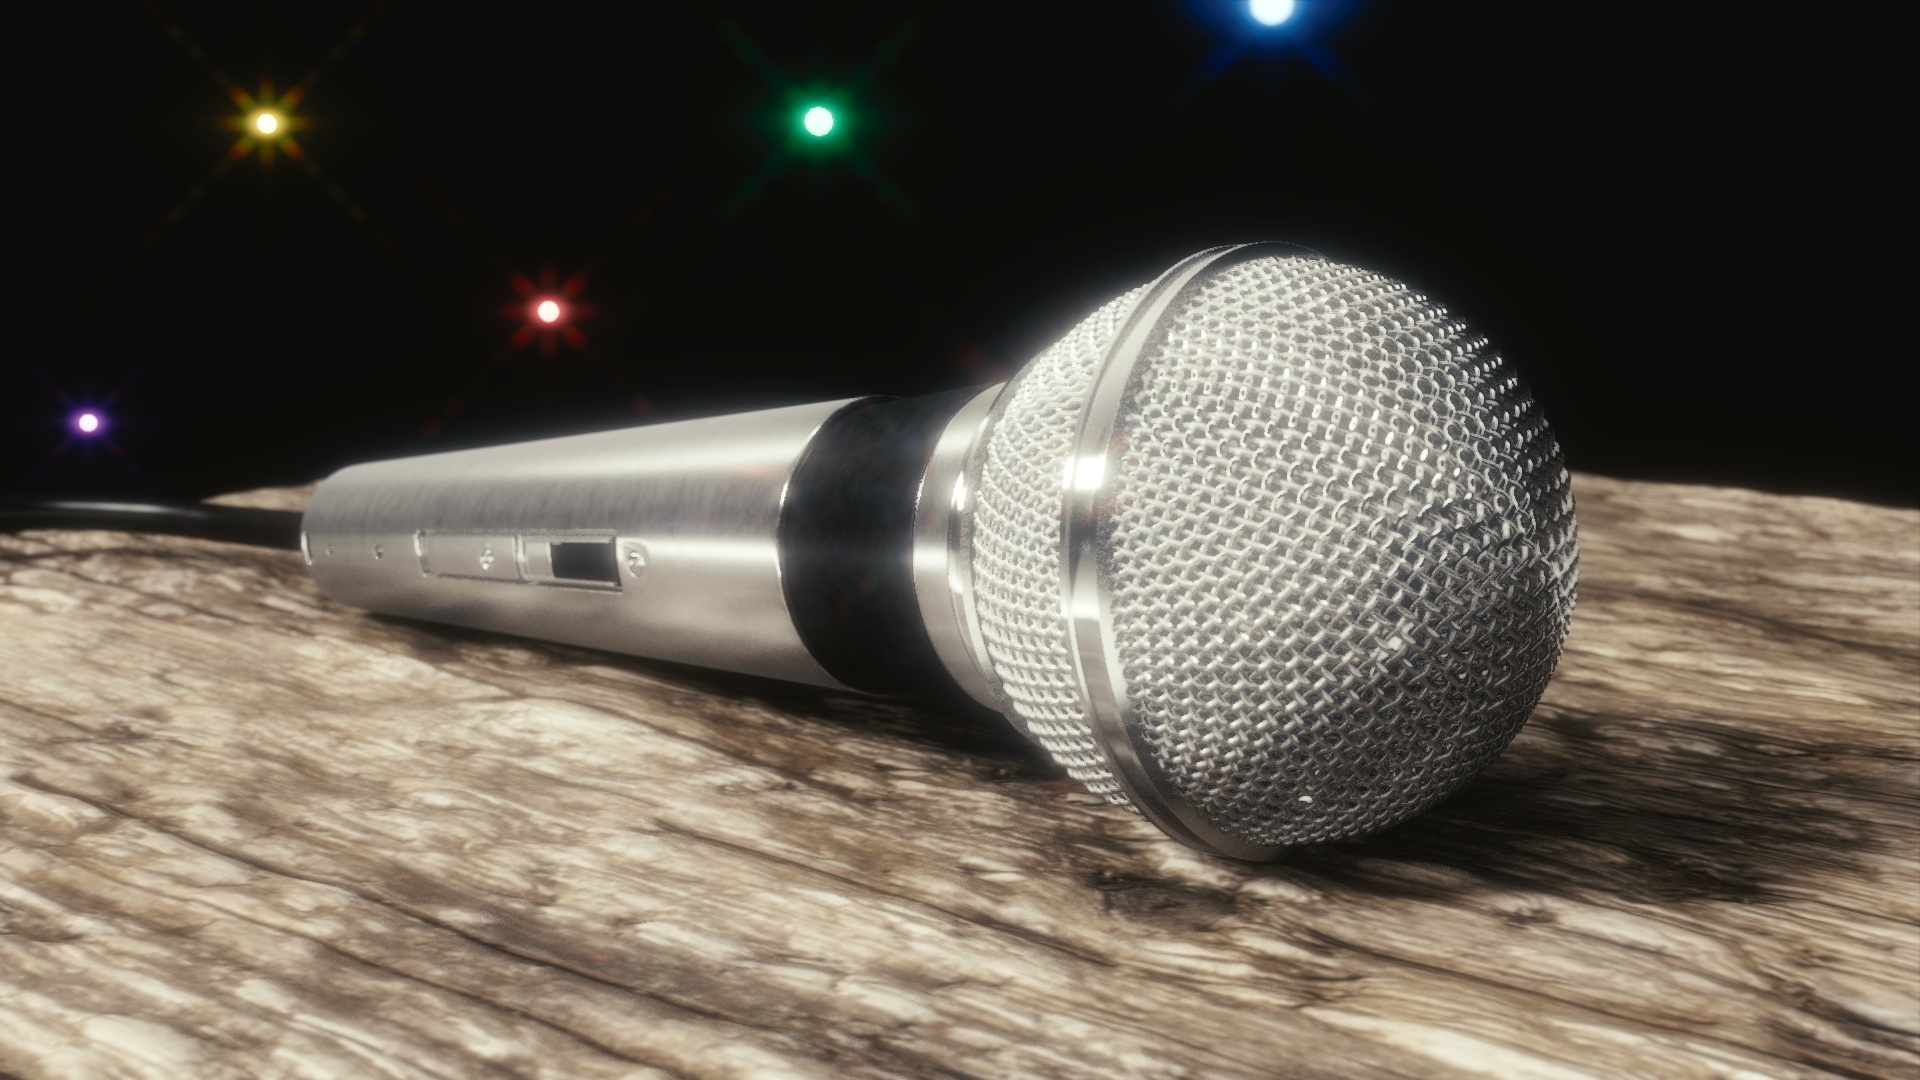
technology, symbol, microphone, mic, communication, radio, talk, art, audio, report, party, public, media, 3d, speak, news, journalism, interview, blender, audio equipment, electronic device